George Singer (cycle manufacturer)

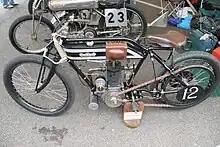
A Singer motorcycle

Singer was elected to the Coventry city council in 1881; he became an alderman in 1893 and also served as Mayor of Coventry from 1891 to 1894. He resigned from the council in 1898 as his interests were more with philanthropy and charity than politics.